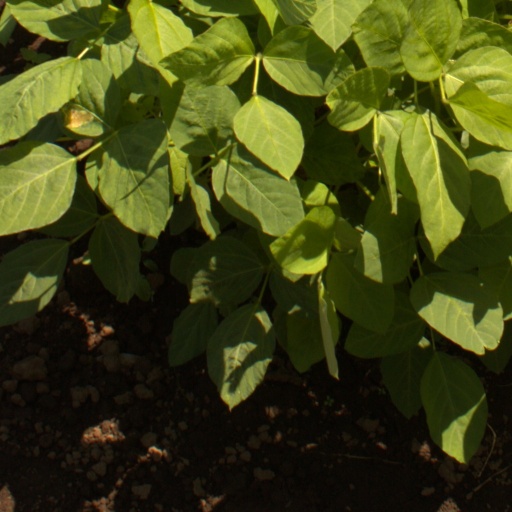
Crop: soybean